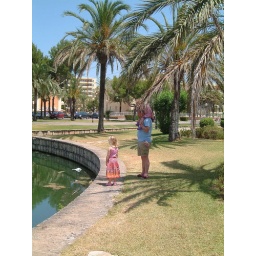
Looking for fish in the lake